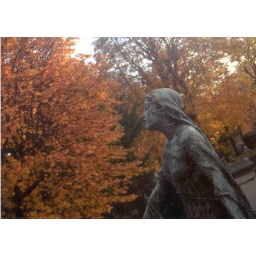
In montmartre cementary. I was obsessed with this grave. there was a white cat living in its vagina.